La regenta

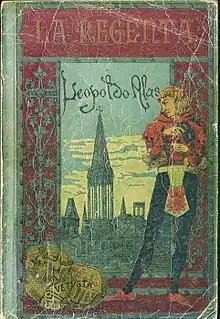
First edition cover

La regenta ("The [female] Regent") is a realist novel by Spanish author Leopoldo Alas, also known as Clarín, published in two volumes: in 1884 and the second one completed by April 1885.